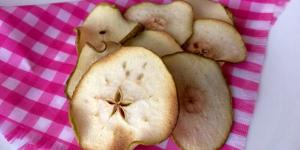
chips de frutas deshidratadas